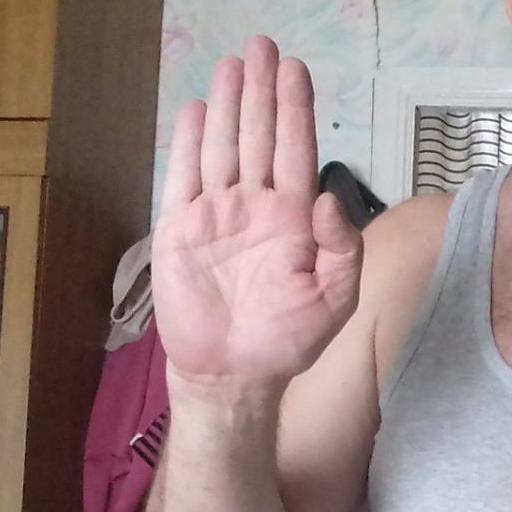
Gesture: stop